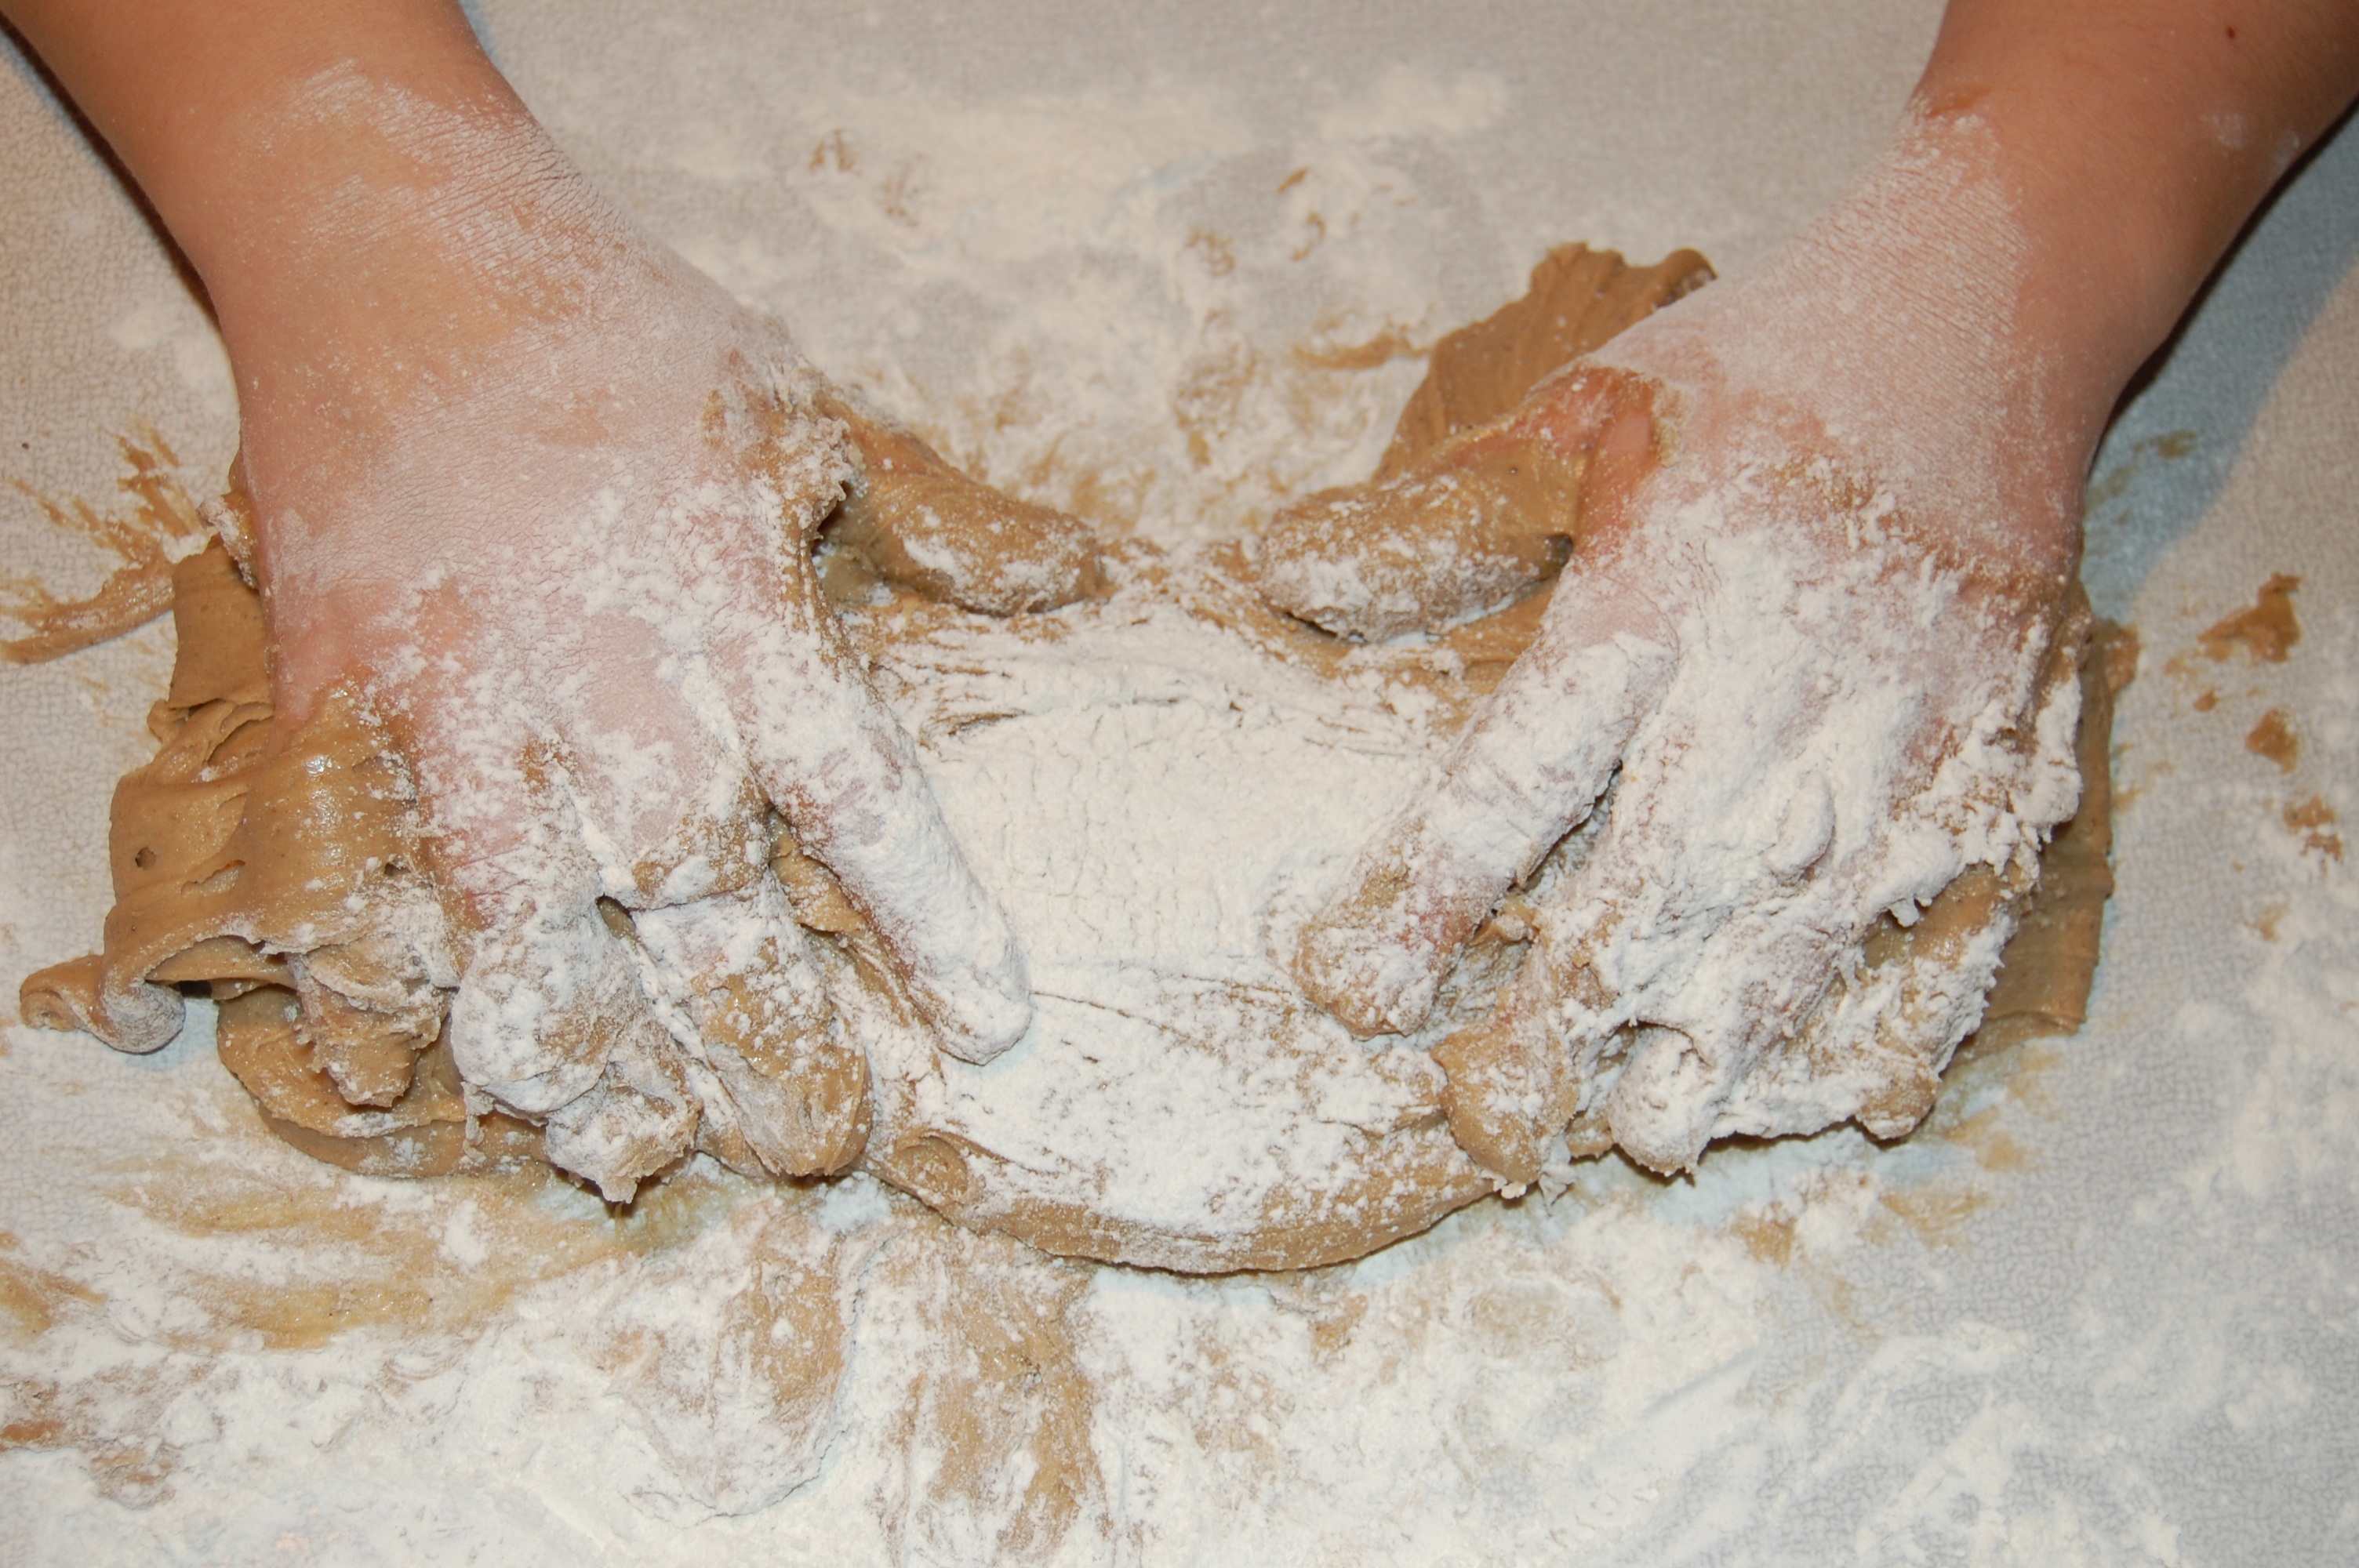
hand, leg, food, baking, dough, material, icing, holidays, gingerbread, flour